Jeff Lageman

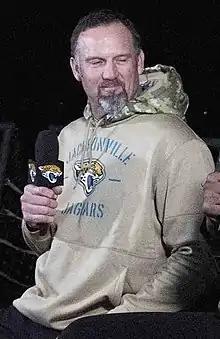
Lageman aboard USS "Paul Ignatius" in 2019

Jeffrey David Lageman (born July 18, 1967) is an American sports commentator and former professional football player. He played as a defensive end in the National Football League (NFL).